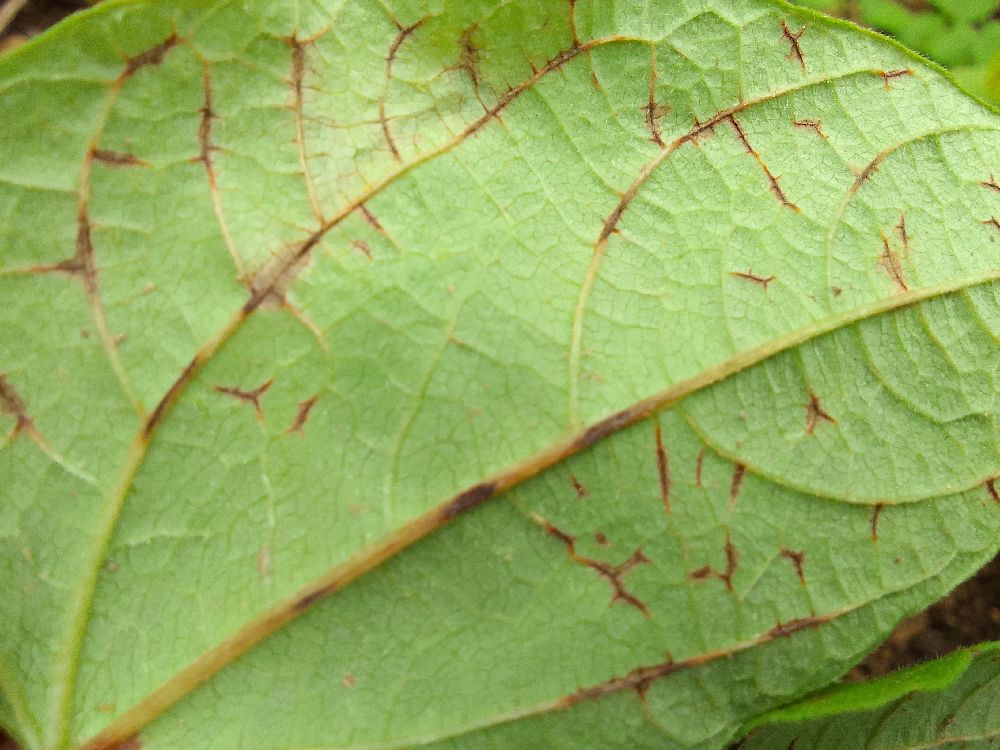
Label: anthracnose